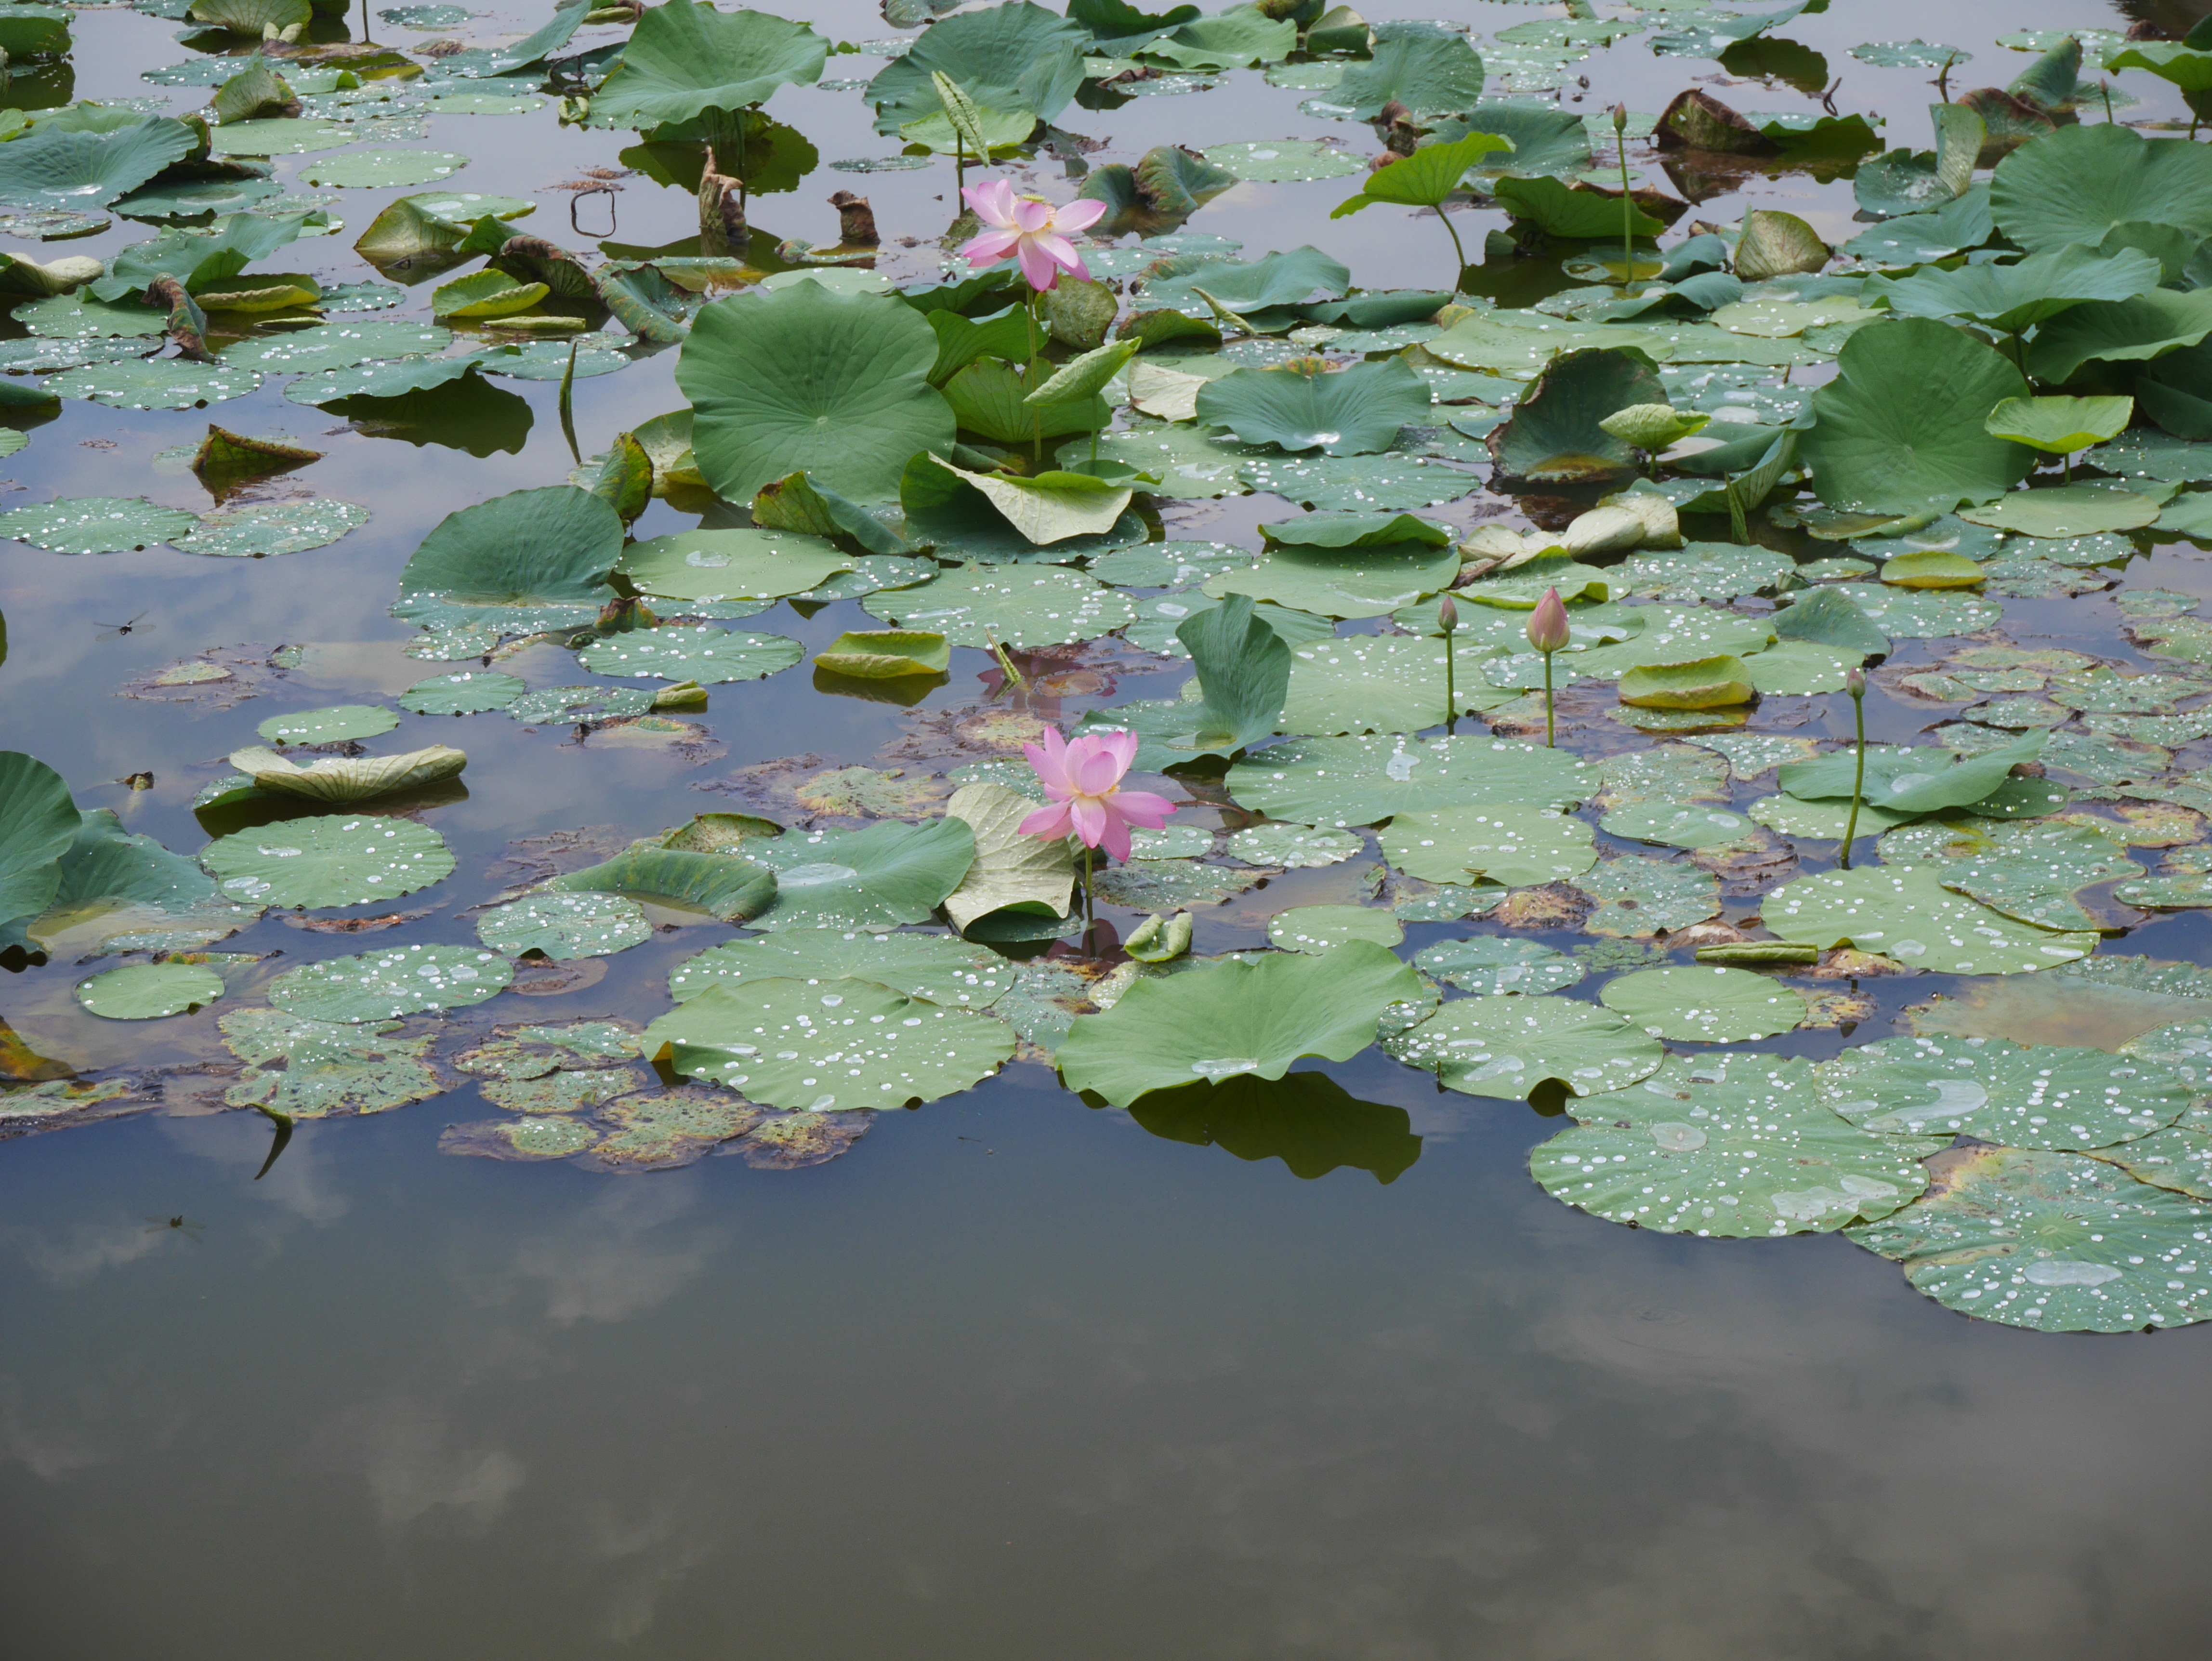
tree, water, nature, plant, leaf, flower, pond, green, reflection, natural, autumn, botany, garden, pink, flora, water lily, flowers, lotus flower, lotus, woodland, ecosystem, pink flower, leaf of nelumbo nucifera, annual plant